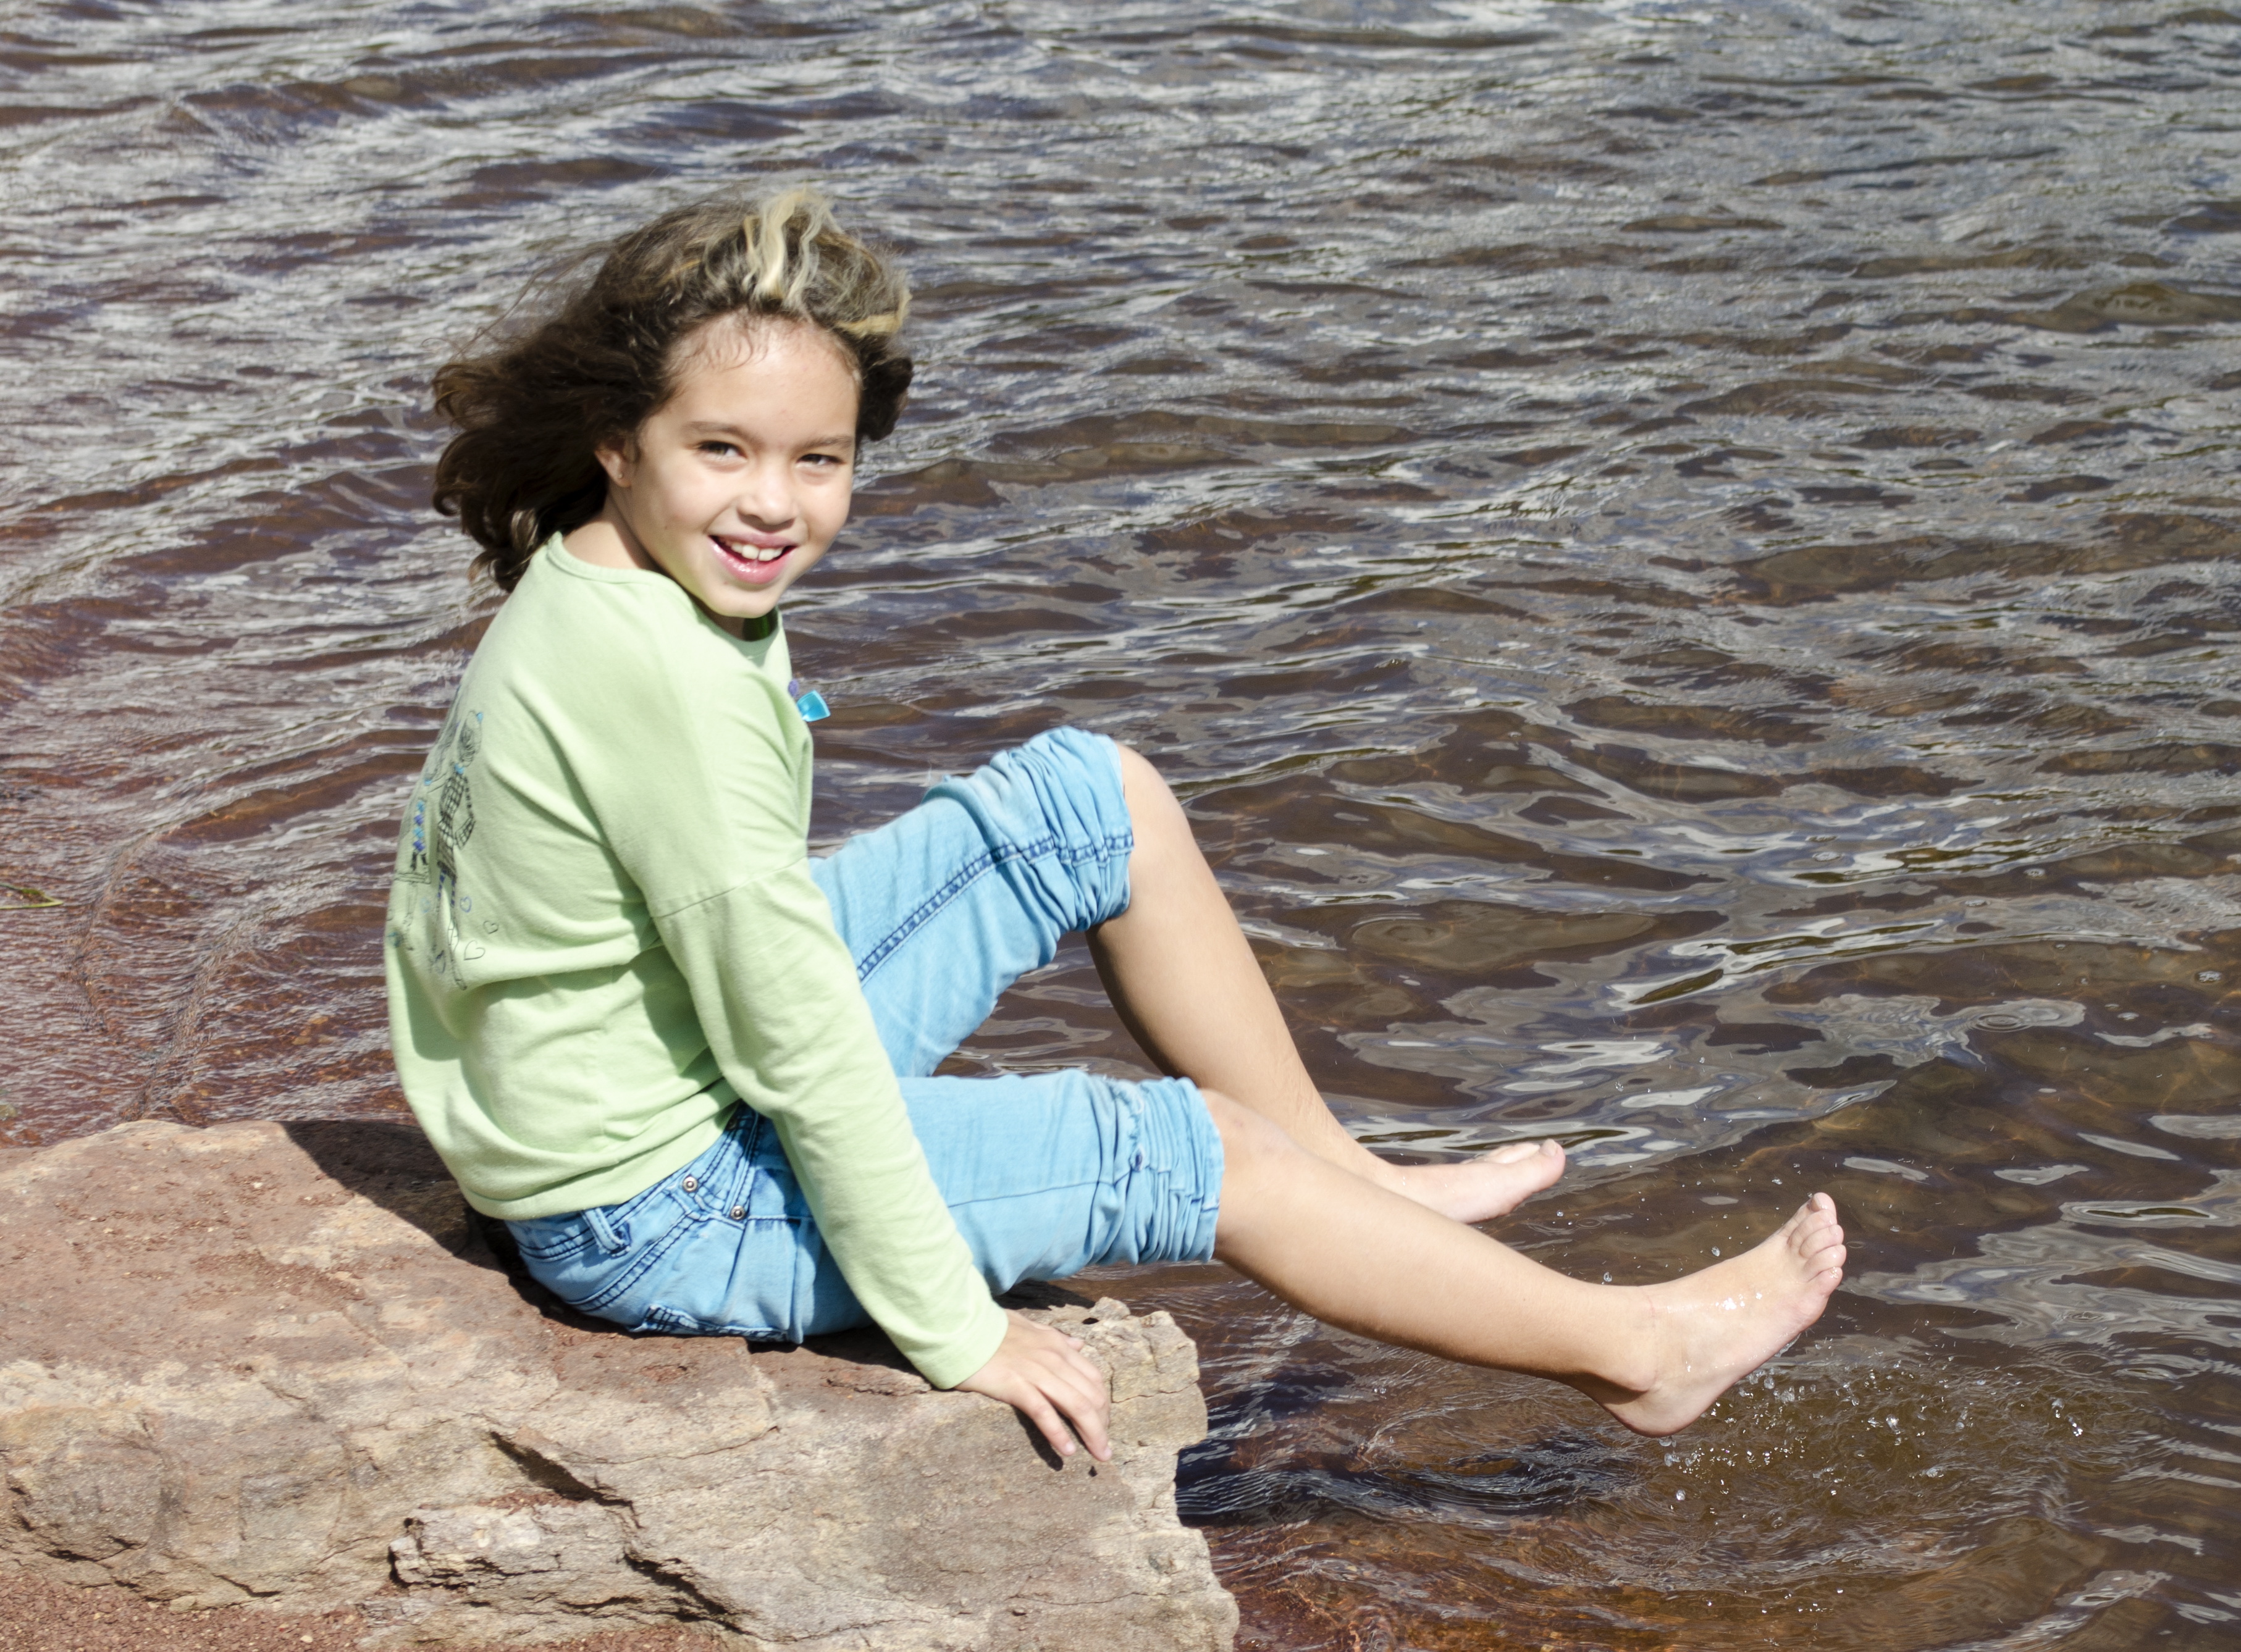
person, people, model, spring, child, toddler, nikond7000, photo shoot, portrait photography, human positions